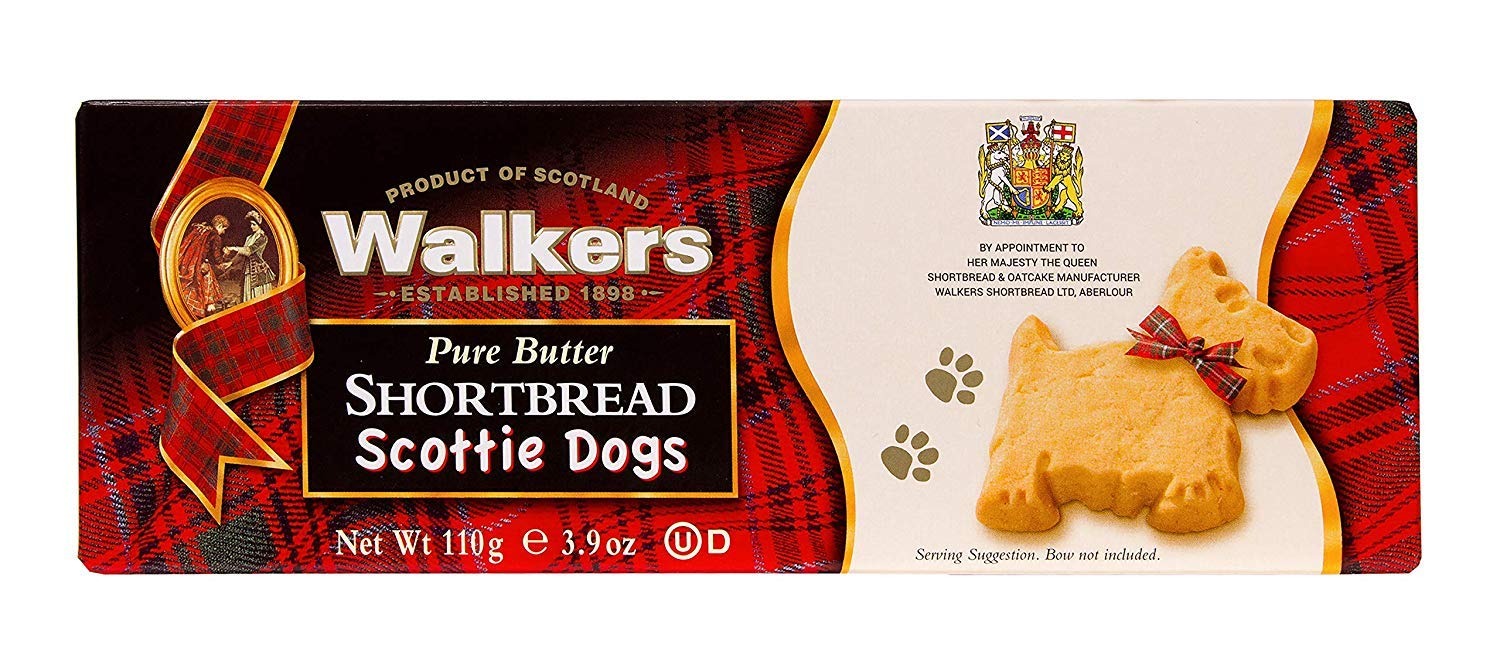
Item Name: Walkers Shortbread Scottie Dog Shaped Shortbread Cookies, 3.9 Ounce Box
Bullet Point 1: SCOTTIE DOG SHORTBREAD COOKIES: As adorable as their namesake & with a wholesome pedigree, you definitely will not be in the dog house if you serve these delicious Scottie-shaped shortbreads.
Bullet Point 2: PURE & SIMPLE: Walker's Shortbread cookies are made of 4 pure ingredients: butter, flour, sugar, & salt. Suitable for vegetarians, certified kosher with no artificial flavors, colors, or preservatives.
Bullet Point 3: COOKIES FROM THE SCOTTISH HIGHLANDS: Walker's Shortbread bakes an assortment of pure shortbread, based on the same simple & buttery recipe as the homemade shortbread Joseph Walker first made in 1898.
Bullet Point 4: SCOTTISH BAKING AT ITS FINEST: Walker's makes a variety of shortbread, oat crackers & other baked snacks, from Shortbread Fingers & Scottie Dogs to Highland Oat Crackers & Scottish Cookies.
Bullet Point 5: A TRADITION OF QUALITY: Since 1898, the Walker family has been committed to using quality methods & ingredients, delicious flavor, & traditional Scottish recipes to create our Scottish crackers & classic shortbread cookies.
Value: 3.9
Unit: Ounce

Price: 6.49